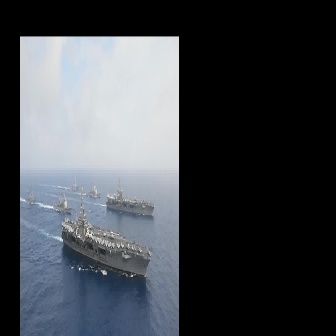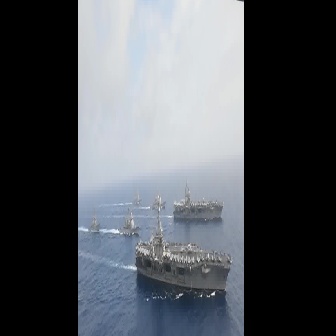
  Please identify the target specified by the bounding box [61,185,152,276] in the first image and locate it in the second image. Return the coordinates in [x_min,y_min,x_max,y_max] format.
Answer: [134,192,233,290]